History of Burger King

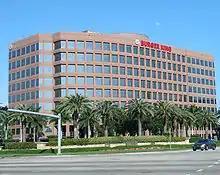
Burger King's former global headquarters in suburban Miami-Dade county (now home to Lennar)

Between the time of the initial sales agreement in November 1988 and the finalization of the acquisition of Pillsbury in January 1989, Grand Metropolitan set about putting its own corporate stamp on Burger King; the stated goal of Grand Met CEO Allen Sheppard was to upgrade the overall performance of the chain and improve its standing as the second largest fast-food burger chain globally. To that end, he had the company initiate a three-prong strategy of evaluation of operations, personnel moves, and structural changes and improvements to fortify the company.